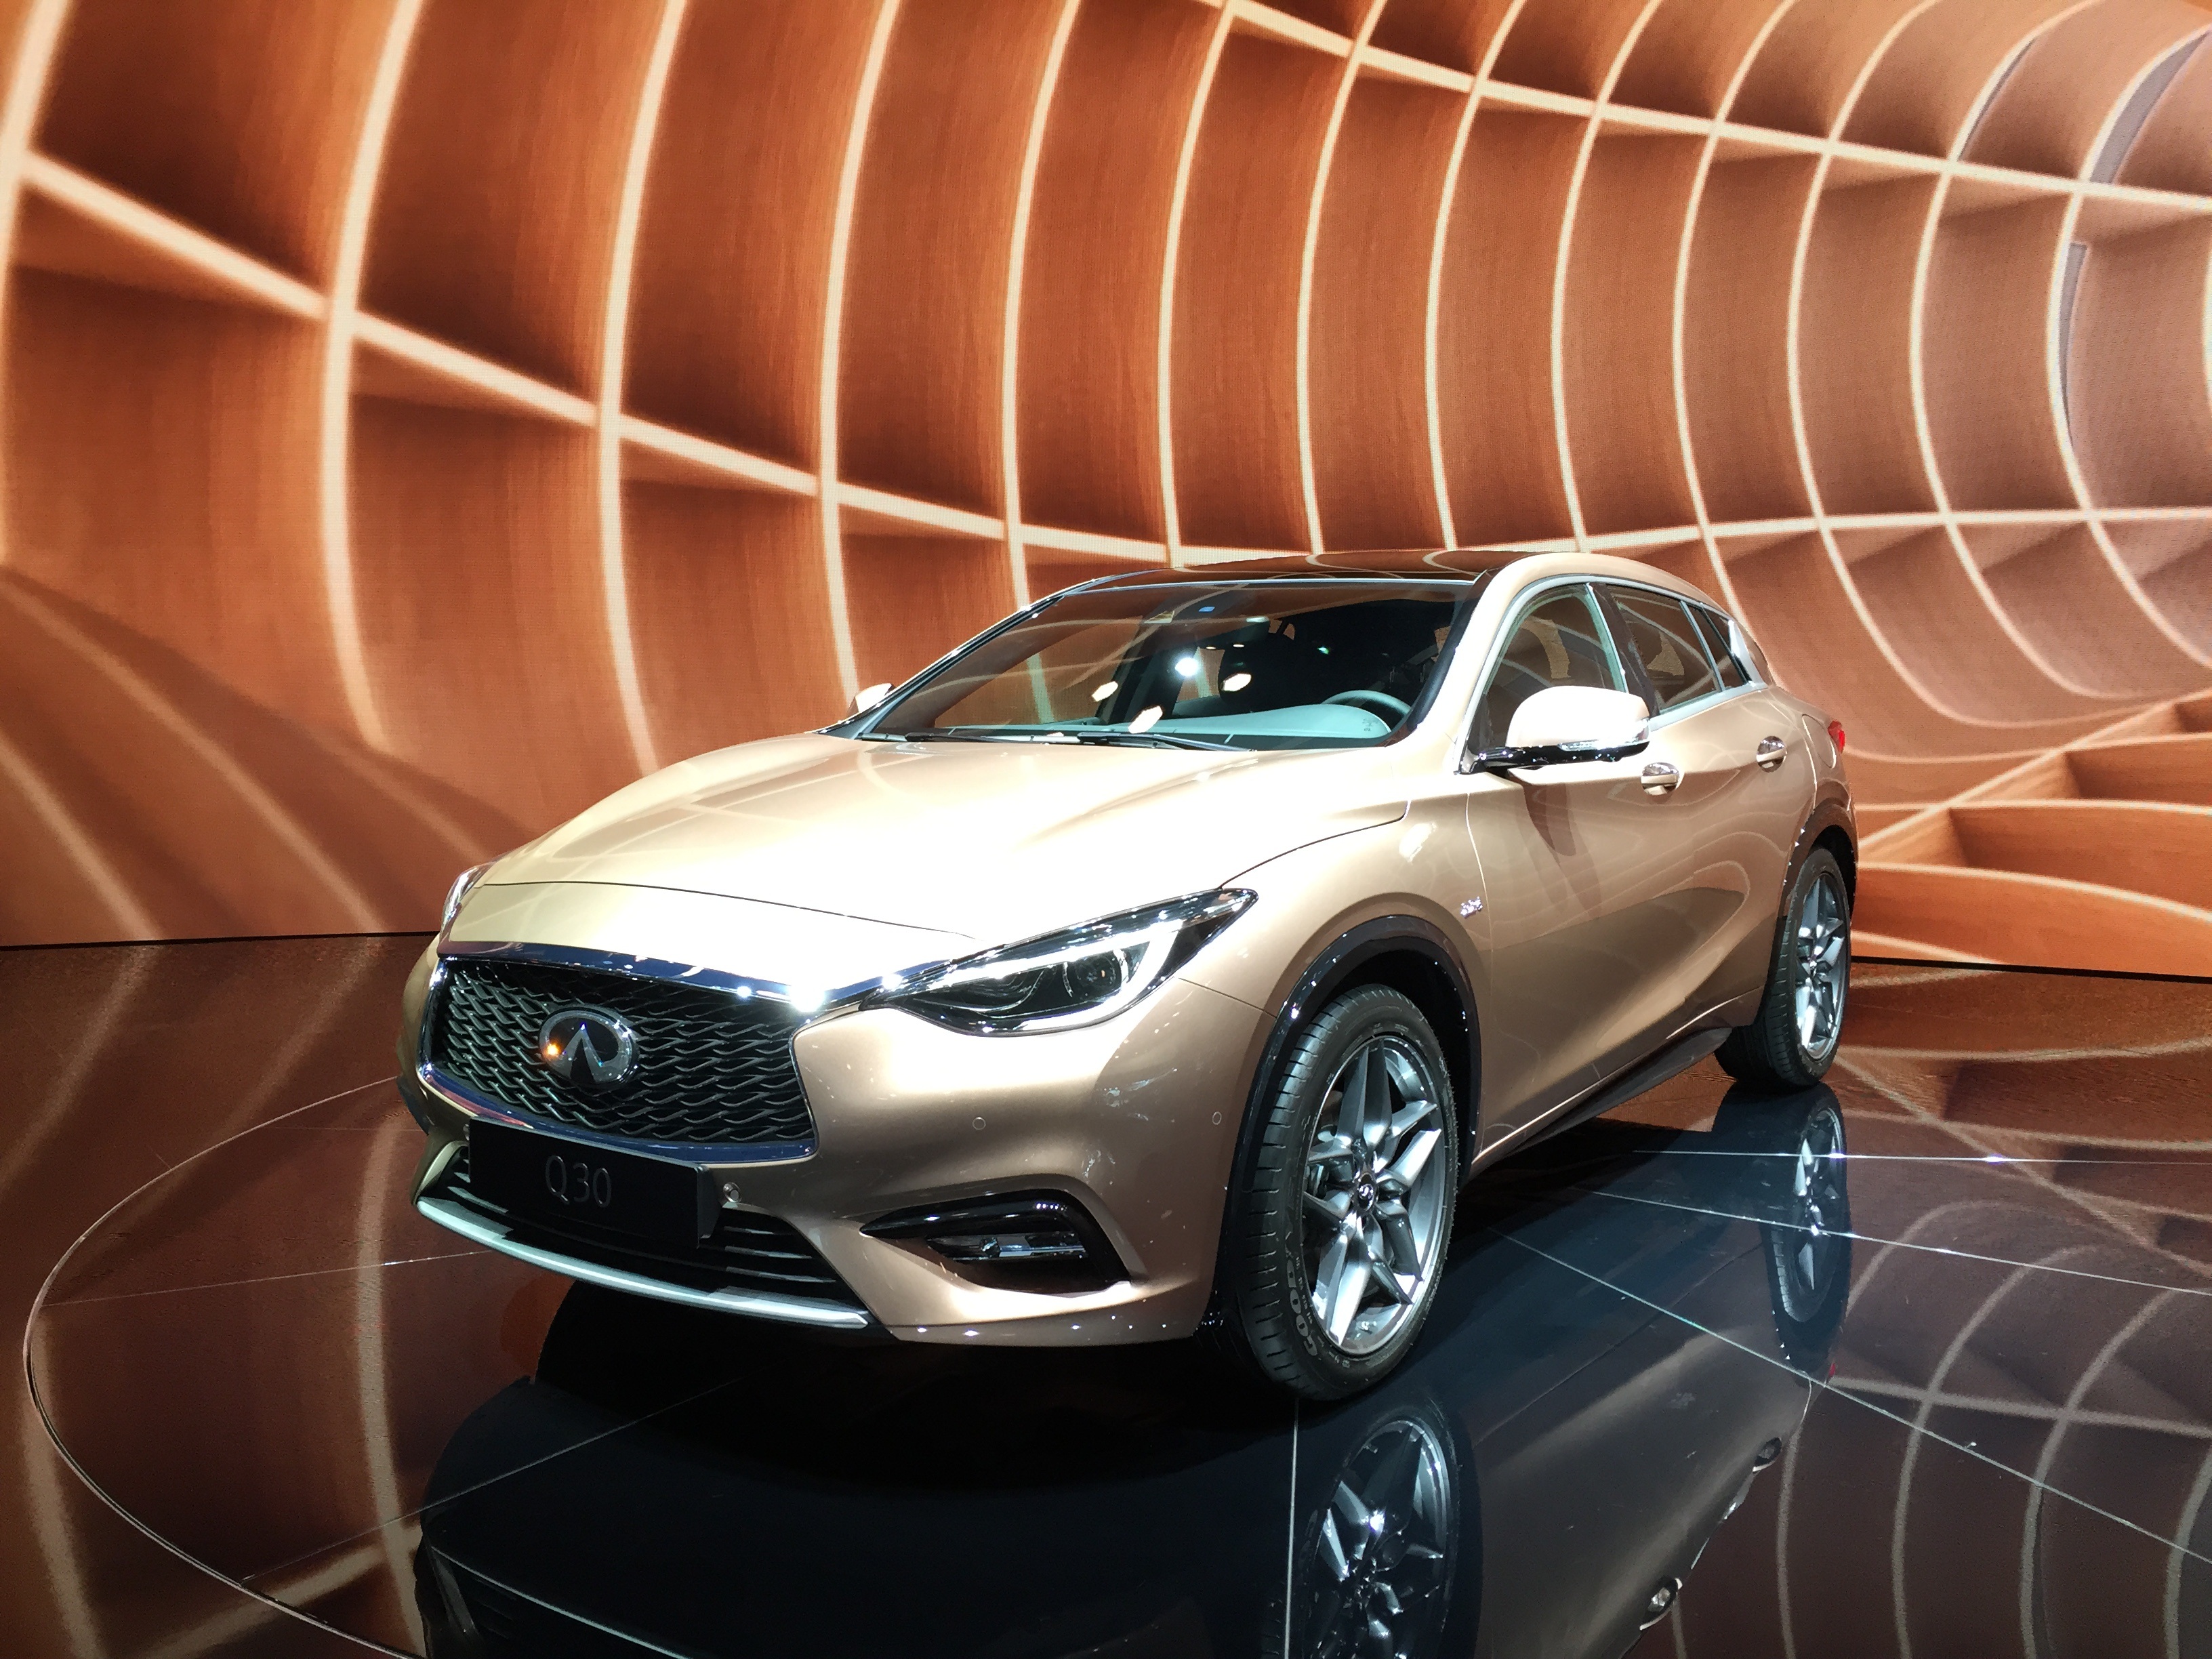
car, vehicle, infinity, japan, automotive, cobweb, luxury, gold, sedan, dynamic, mercedes, exhibition, frankfurt, iaa, nissan, premium, a class, auto show, sport utility vehicle, q30, bad look, land vehicle, automobile make, automotive exterior, automotive design, luxury vehicle, performance car, executive car, mid size car, crossover suv, infiniti qx70, infiniti